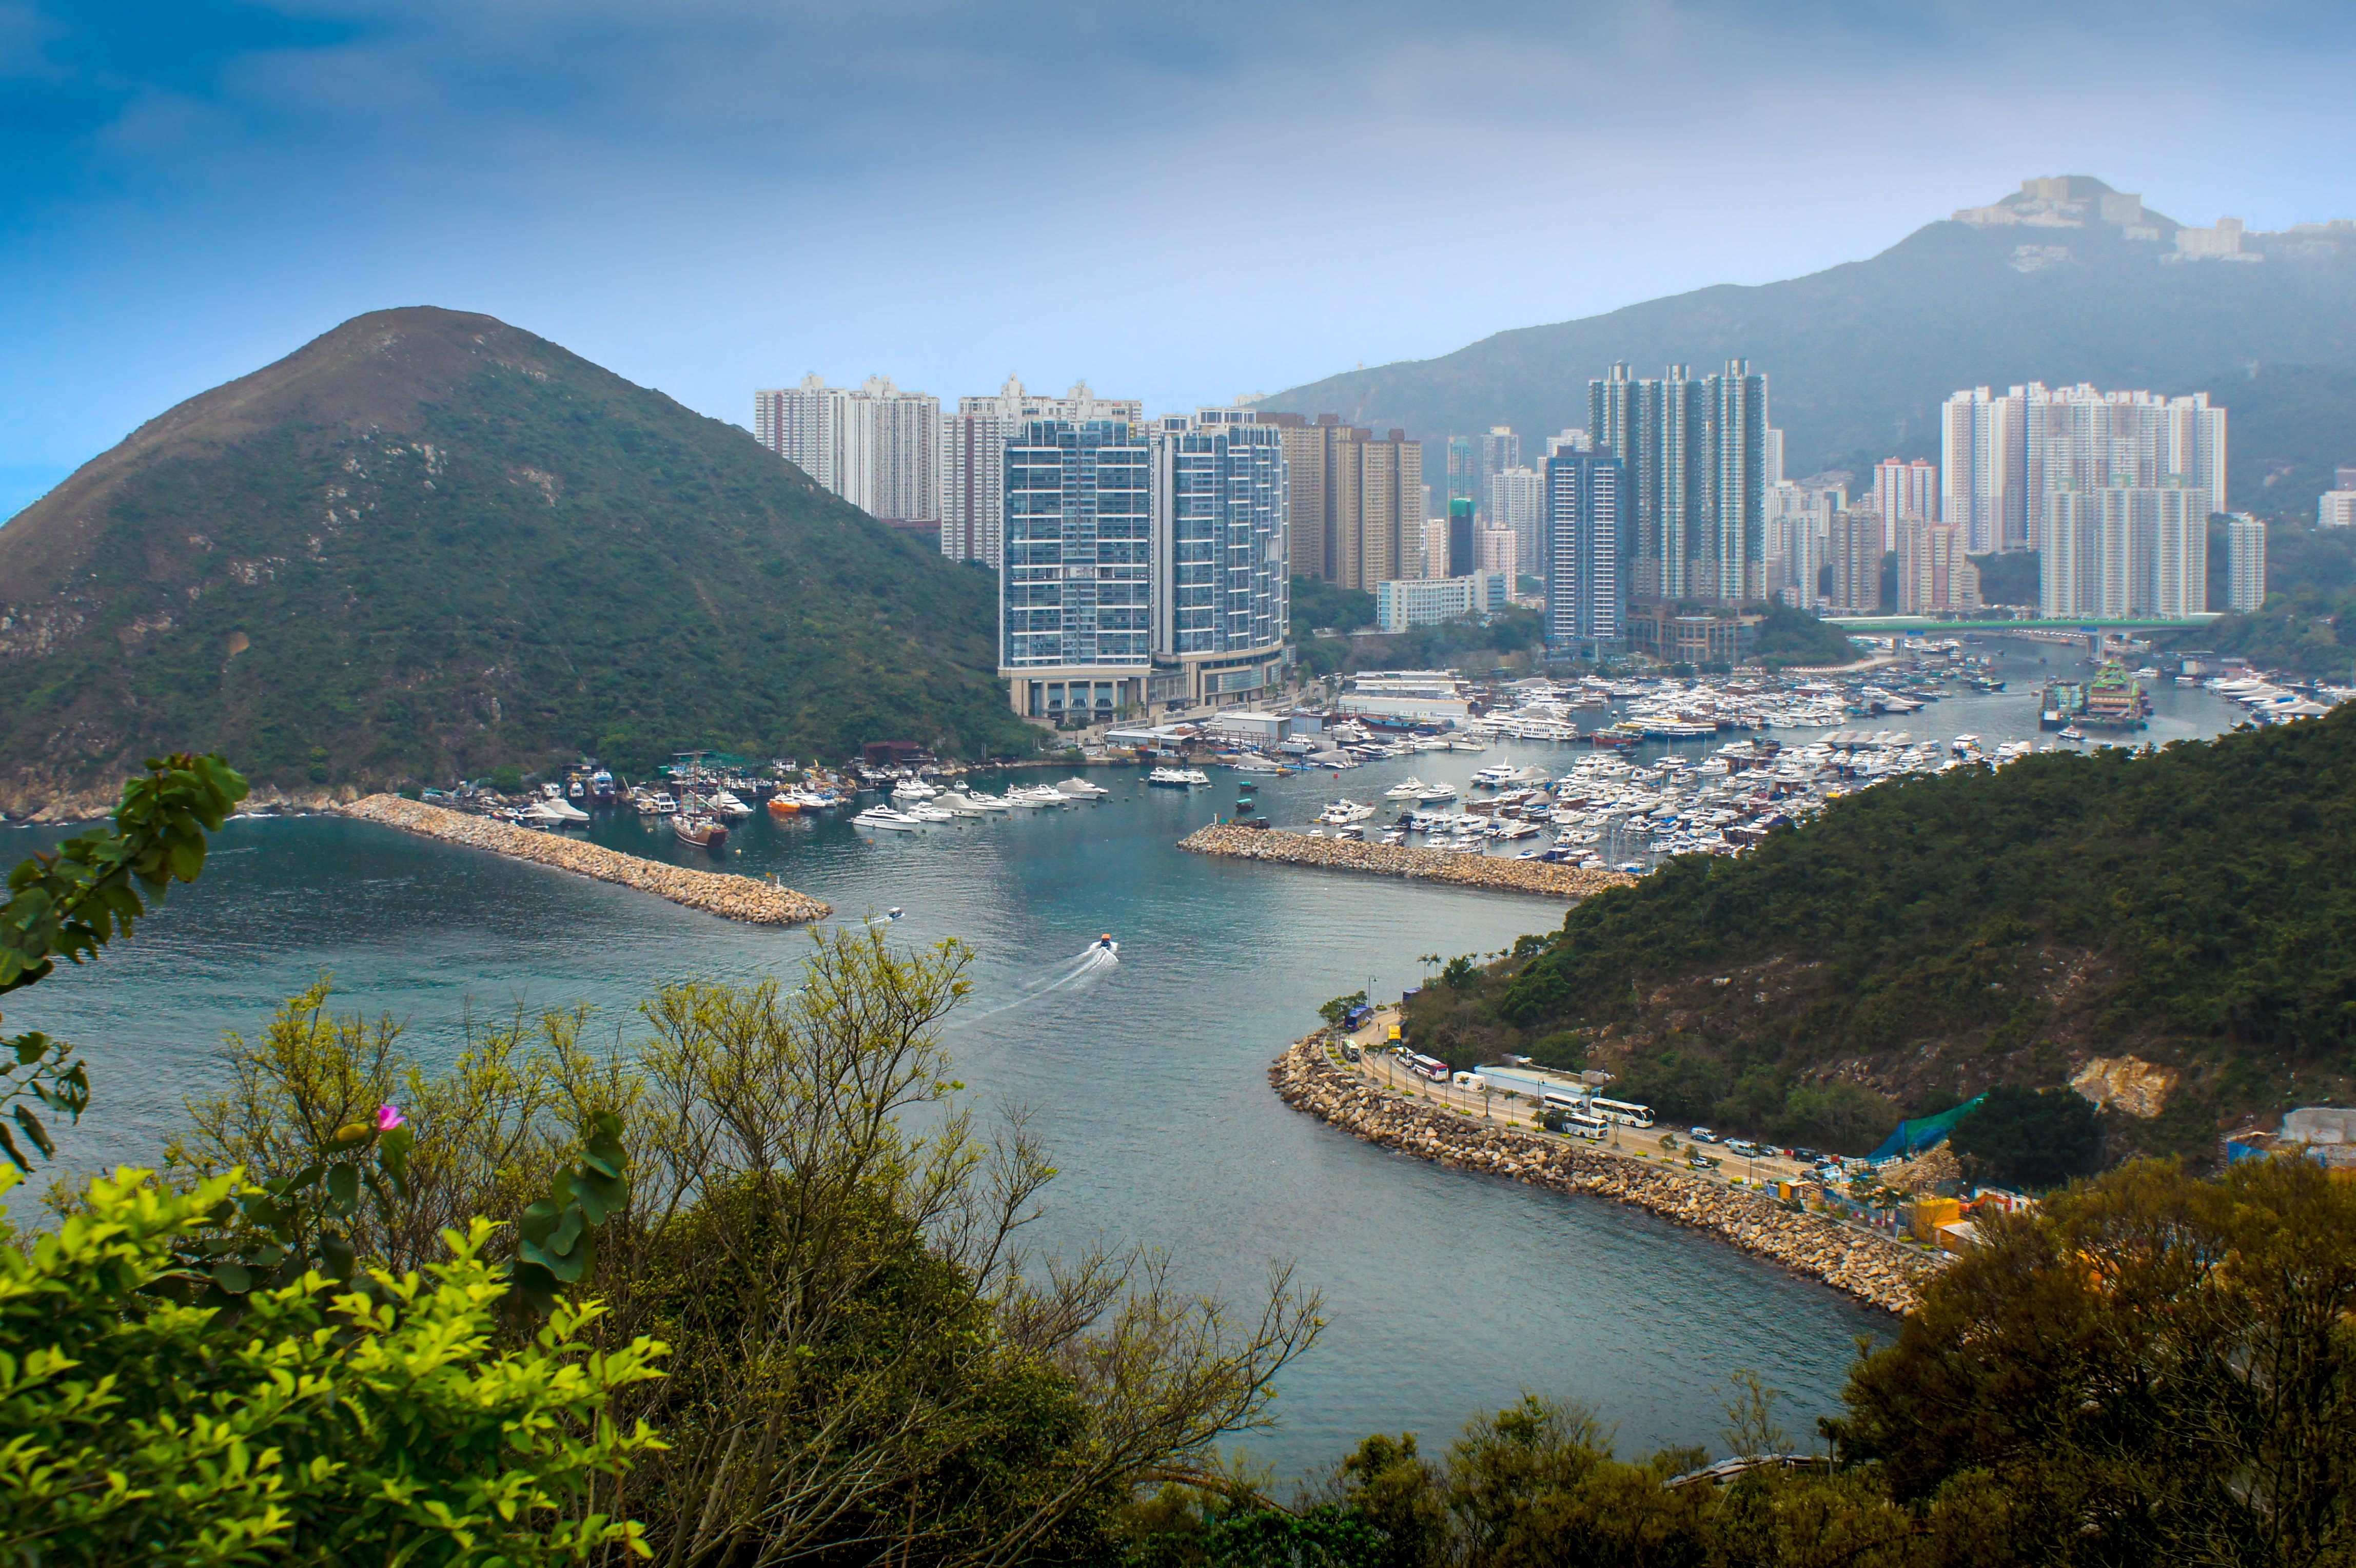
landscape, sea, coast, nature, ocean, mountain, sky, skyline, shore, lake, city, river, cityscape, vacation, travel, chinese, park, bay, asia, reservoir, tourism, body of water, hong kong, hongkong, china, landform, aerial photography, hong kong ocean park, geographical feature